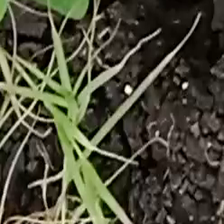
Weed species: Harali_(Cynodon_dactylon)